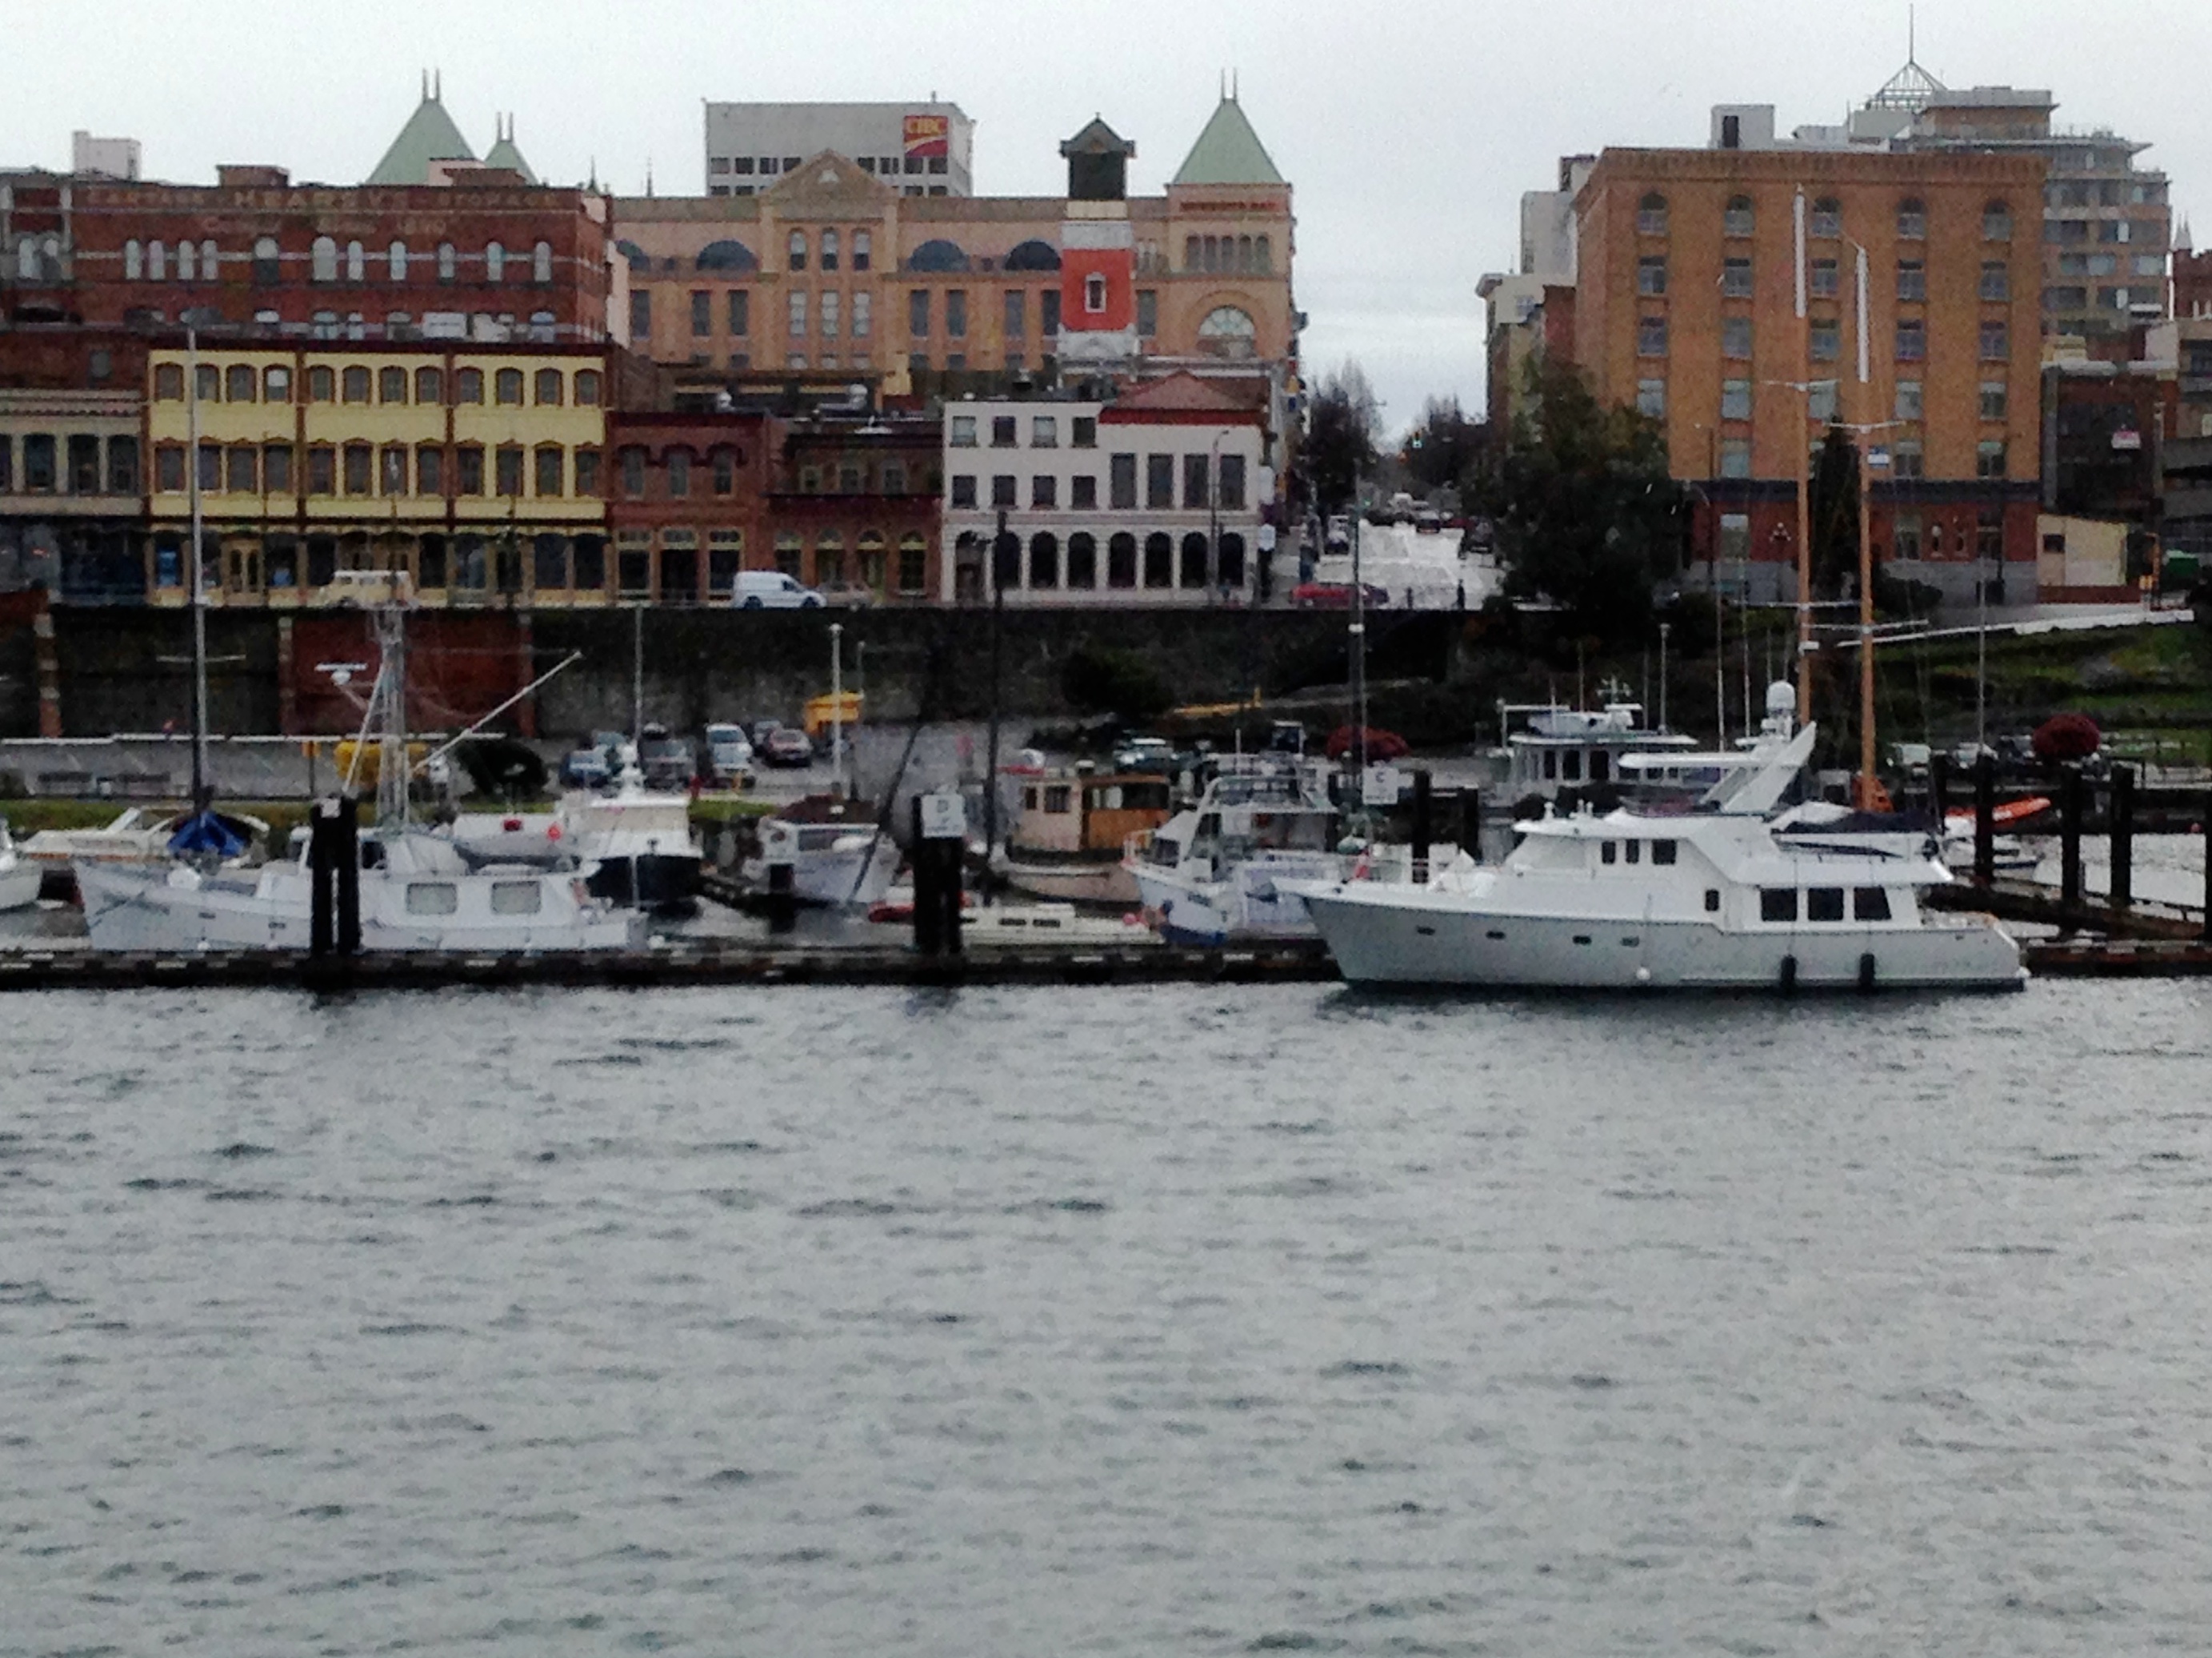
dock, boat, vehicle, harbor, marina, port, waterway, ferry, boating, channel, watercraft